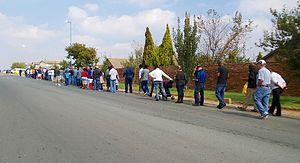
Les élections générales sud-africaines de 2014 se sont déroulées le 7 mai 2014 et ont été marquées par la cinquième victoire consécutive du Congrès national africain mais aussi par une nette progression de l'Alliance démocratique et l'émergence des Economic Freedom Fighters de Julius Malema.